Valeriya Tyuleneva

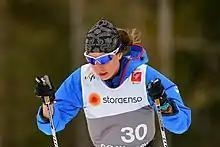
Tyuleneva in March, 2019

Valeriya Yevgenyevna Tyuleneva (born 27 September 1997) is a Kazakhstani cross-country skier who competes internationally.